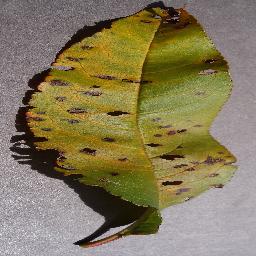
Label: Peach___Bacterial_spot